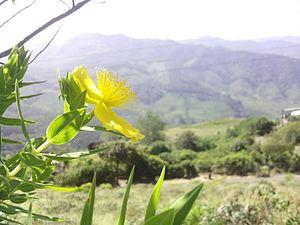
Rajamala est une station de montagne située dans le parc national d'Eravikulam près de Munnar, dans le Kerala, en Inde. Rajamala est situé à 15 kilomètres de la ville de Munnar et à 610 mètres au-dessus du niveau de la mer.